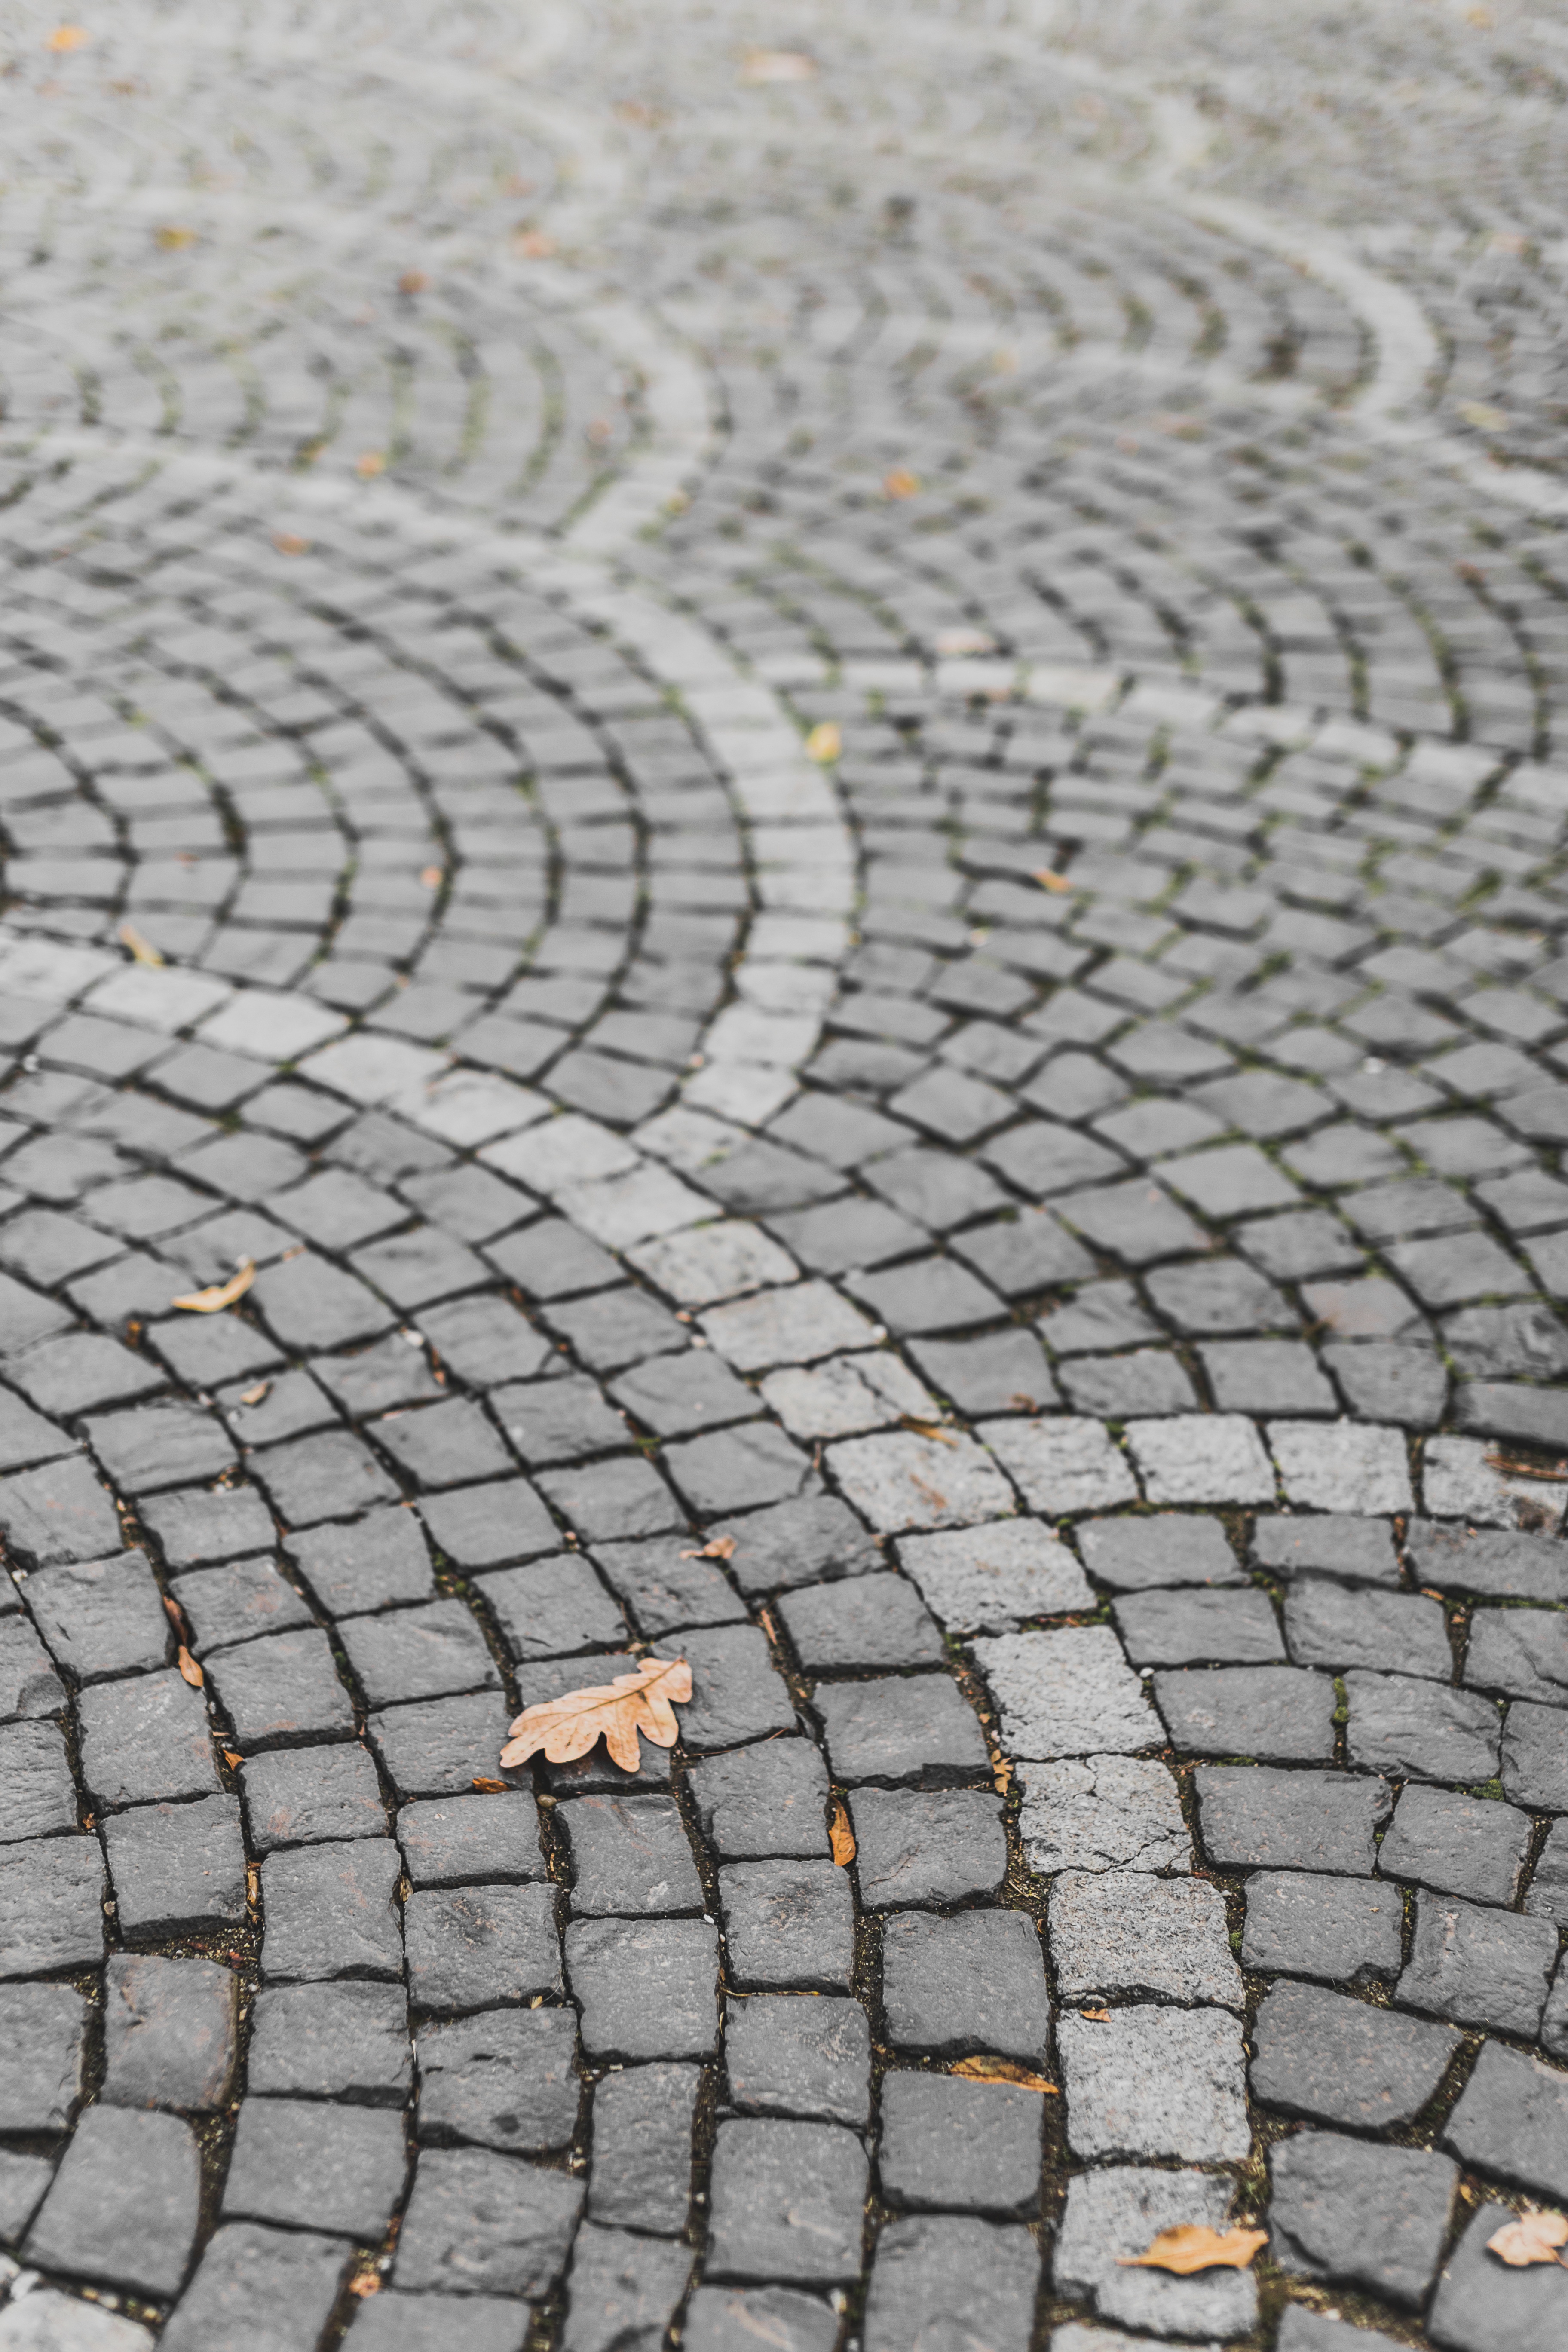
sidewalk, floor, cobblestone, asphalt, walkway, soil, material, circle, flooring, road surface, outdoor structure